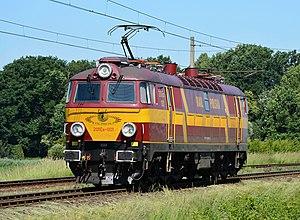
Produites de 1969 à 89, les 201E/ET22 sont les locomotives électriques les plus produites du continent avec plus de 1 100 exemplaires, et ont même eu une carrière de l'autre côté de la Méditerranée